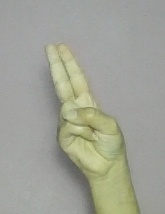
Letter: taa